Woodland Davis Clean Water Agency

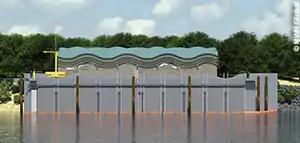
Fish screens on the new intake facility

Clean and reliable water was at the forefront of this deal, but the current environmental impacts of the old intake station were the main concern for many environmental agencies. The fish screens were an important factor in building the new intake station and were required by state agencies. The state granted the WDCWA $2 million to incorporate those fish screens as well as the California Department of Fish and Wildlife, who awarded the agency $8.1 million for the screens as well. These screens will protect the fish, many of which are listed on Endangered Species Act.